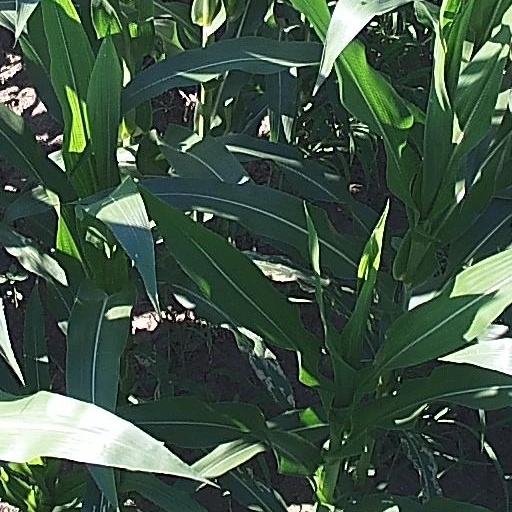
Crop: maize; corn